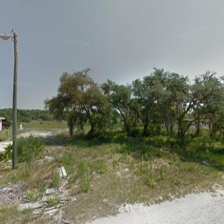
Label: streetView